Sara Mustonen (cyclist)

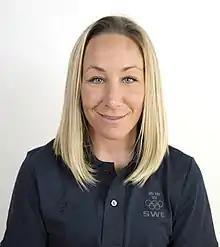
Mustonen in November 2015

Sara Mustonen (born 8 February 1981) is a Swedish racing cyclist, who most recently rode for UCI Women's Continental Team . Prior to becoming a cyclist she was a boxer. She took up cycle racing after working as a bicycle courier. She competed in the women's road race at the 2008 Summer Olympics and the 2013 UCI women's road race in Florence. Her father is Finnish.